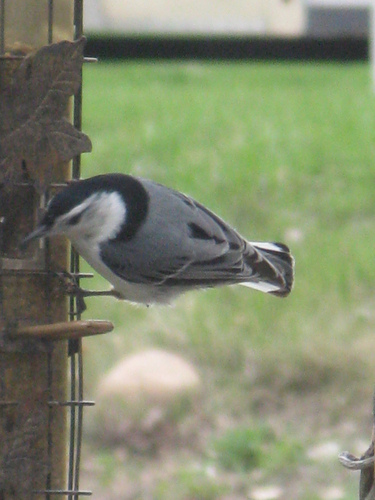
a gray bird with white and black circles around its next and some white in the tails.
a small bird with a black head, grey throat, breast and belly and black and grey coverts.
this bird has a white breast and throat, black crown and light gray back and primaries.
this bird has a white belly and breast with a black crown and gray wing.
this gray and black bird has a black crown and nape, white breast, and black wingbars with a pointy beak.
this bird has wings that are black and has a white body
this bird is white, gray, and black in color, with a black beak.
this bird has wings that are grey and has a white belly
this particular bird has a belly that is white and gray
this bird has a black crown and nape, grey back, with a white face and underside.
Species: White Breasted Nuthatch